WNYW

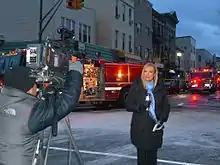
Fox 5 reporter Lisa Evers reporting on a January 2012 fire in Union City, New Jersey.

During the 10 p.m. newscast on September 16, 2009, anchor Ernie Anastos cursed live on-air while engaging in banter with chief meteorologist Nick Gregory, saying "I guess it takes a tough man to make a tender forecast", adding "keep fucking that chicken"; the incident gained some notoriety when it and other videos of the on-air gaffe appeared on YouTube, making Anastos and WNYW the subject of a joke on ABC's "Jimmy Kimmel Live!" Anastos apologized for the incident on the following night's 10 p.m. newscast.